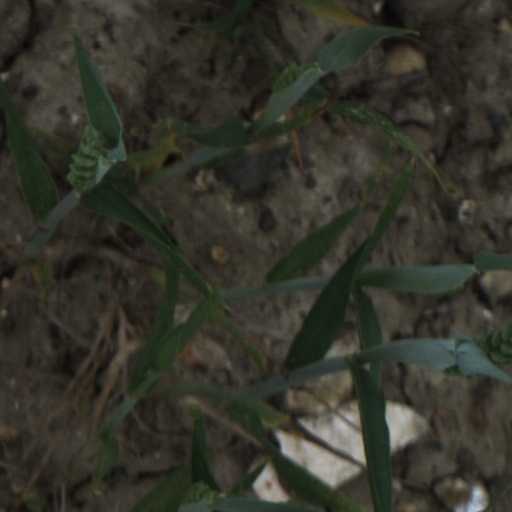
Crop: wheat